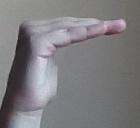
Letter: haa